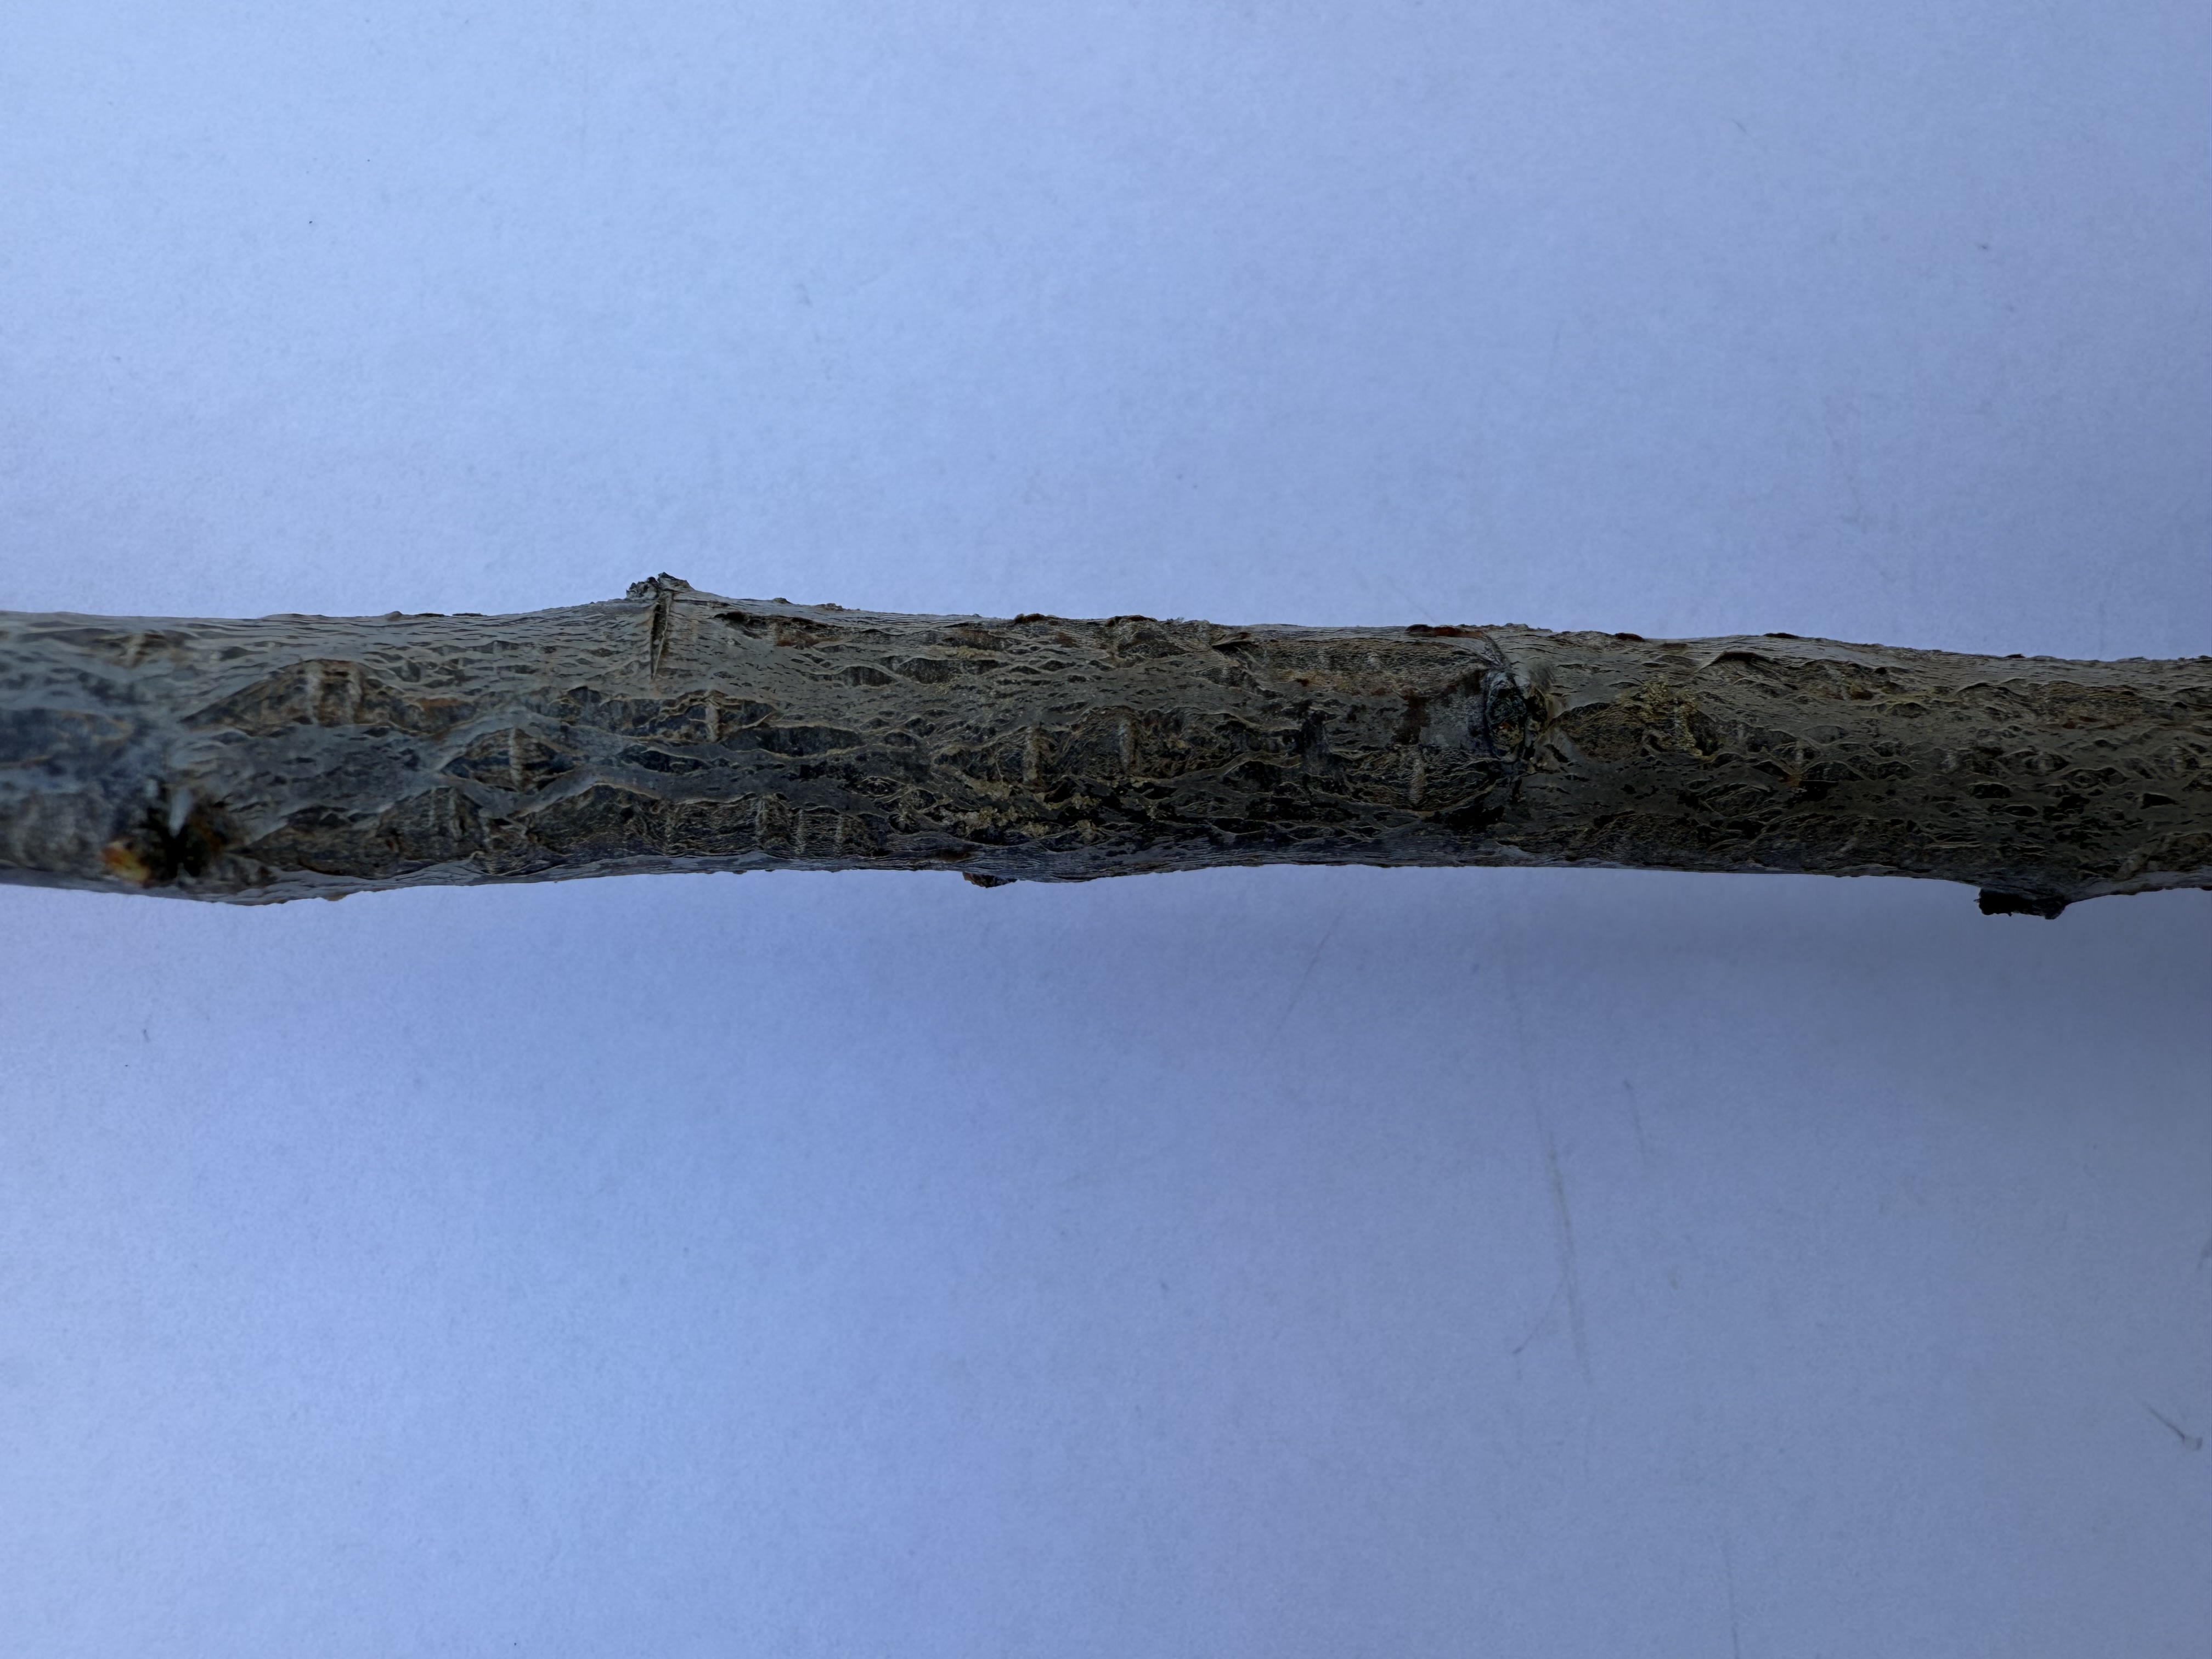
Variety: Black Splendor Plum